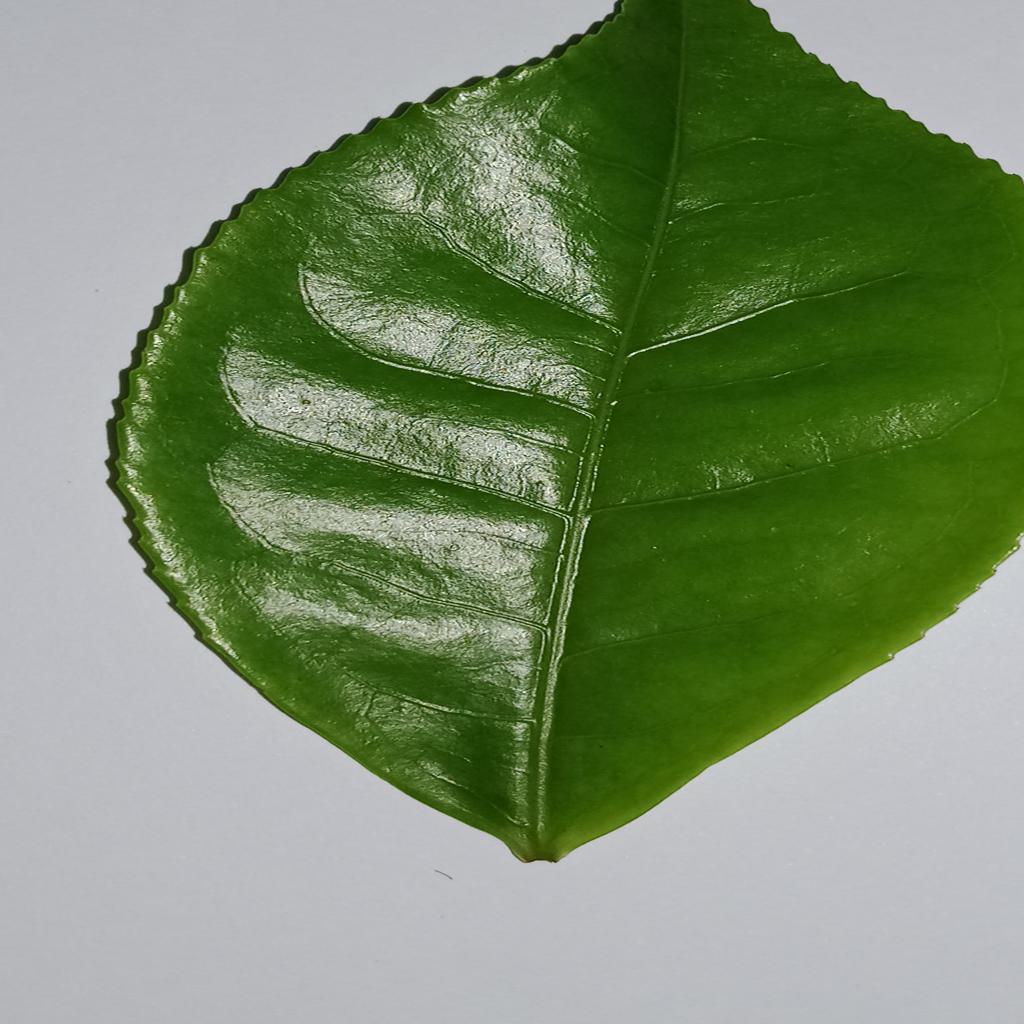
Label: Healthy